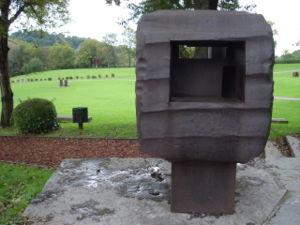
Hernani est une commune du Guipuscoa dans la communauté autonome du Pays basque en Espagne.